Ty Franck

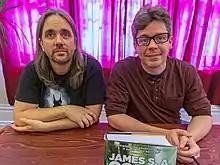
James S.A. Corey (Ty Franck, left, and Daniel Abraham) in 2014

The first book, "Leviathan Wakes", was published in June 2011 by Orbit, Abraham's publishing house for his fantasy series "The Dagger and the Coin". The novel was nominated for the Hugo Award in 2012 and received acclaim from the science fiction community. A prequel short story titled "The Butcher of Anderson Station" was published in October 2011 and provides background to one of the secondary characters of "Leviathan Wakes", Colonel Fred Johnson.